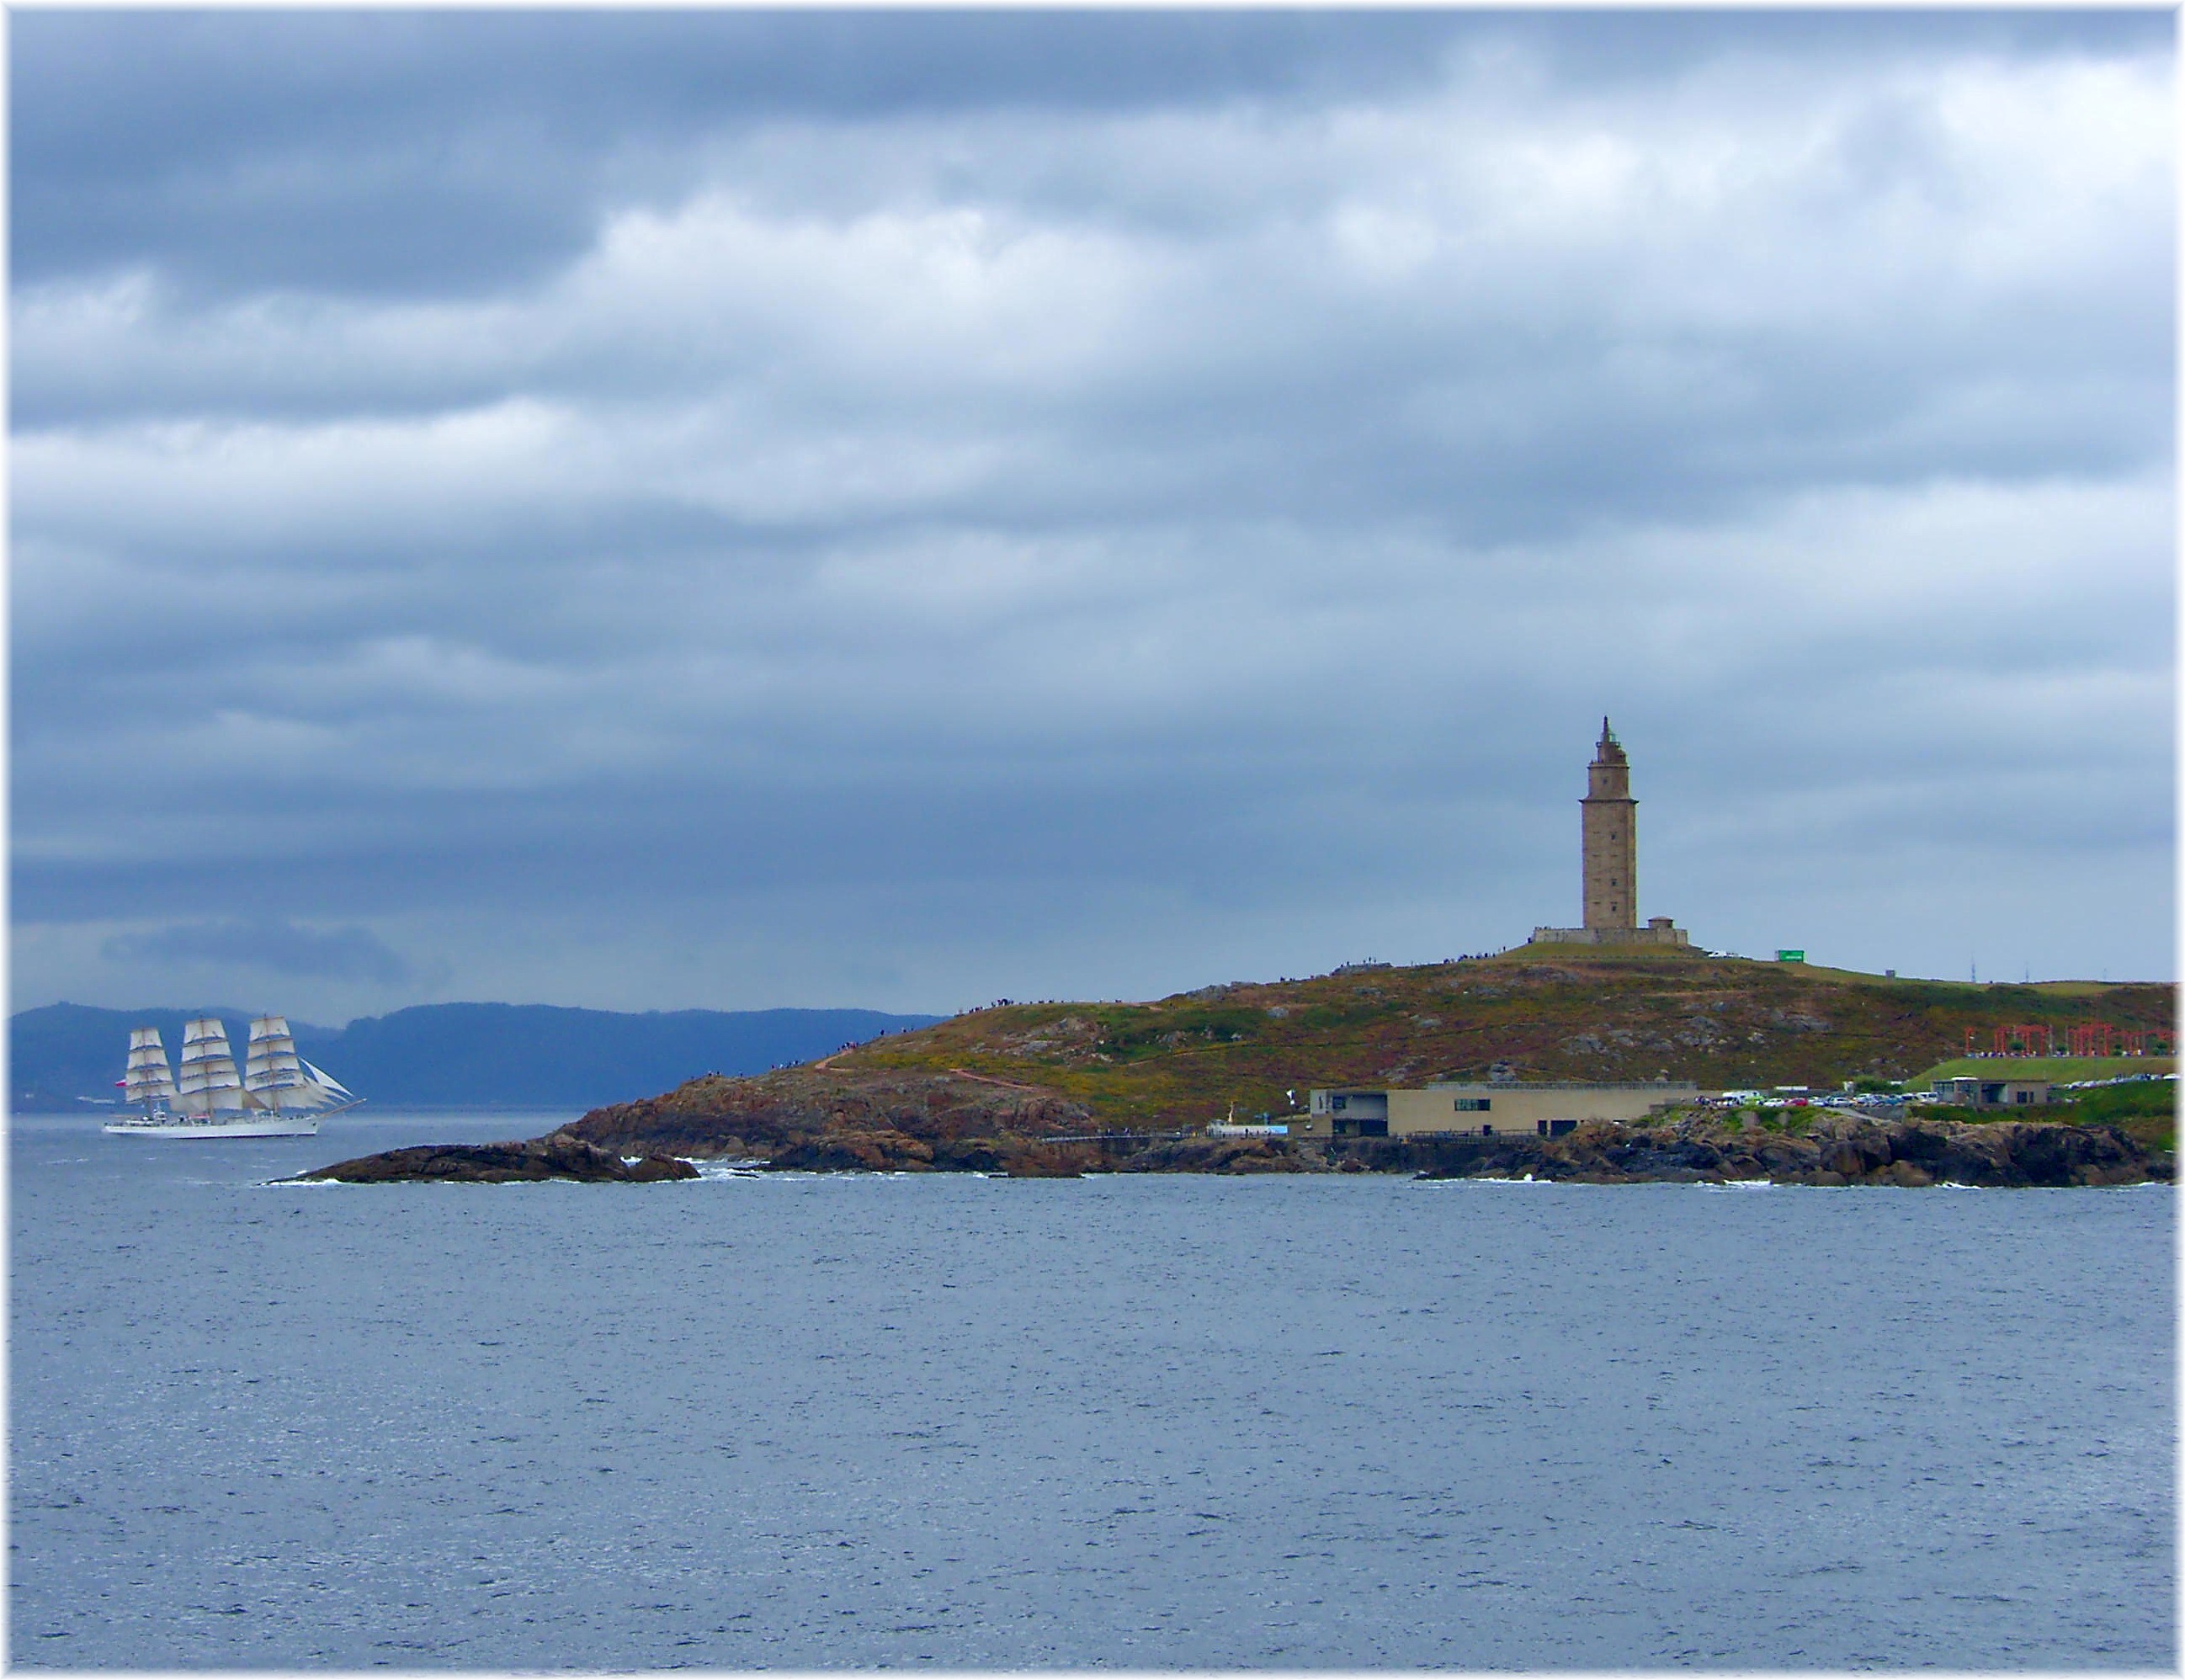
beach, sea, coast, ocean, horizon, lighthouse, shore, vacation, cliff, europe, cove, tower, bay, island, terrain, body of water, vela, spain, espagne, europa, mar, espaa, galicia, acorua, lacorua, tallships, cape, corua, galiza, marineras, corunna, galice, barcos, torrehercules, grandesveleros